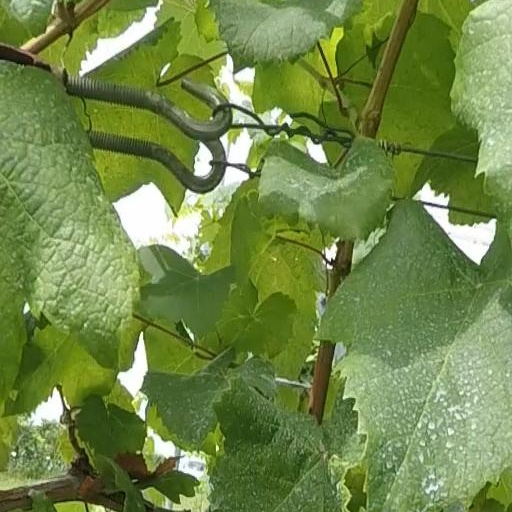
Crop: grape